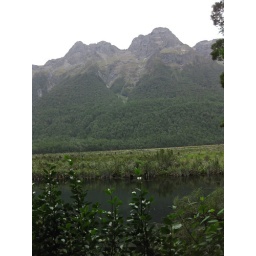
That's mirror lake in the foreground but there is a better picture later.